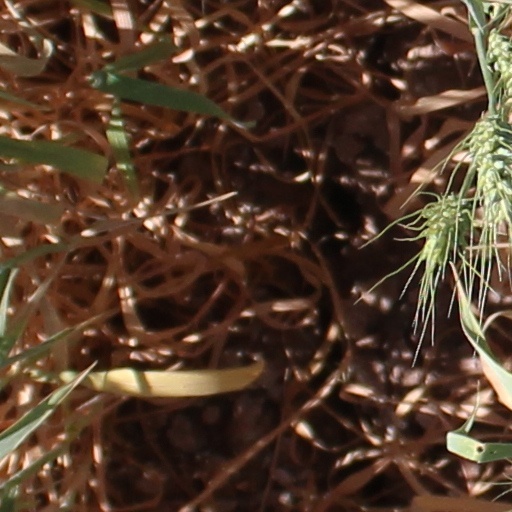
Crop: wheat